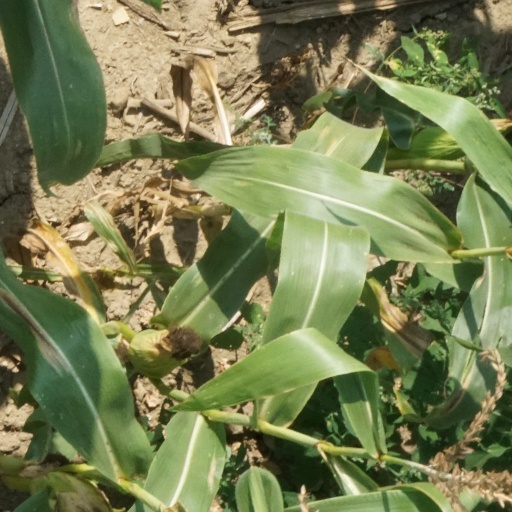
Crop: maize; corn